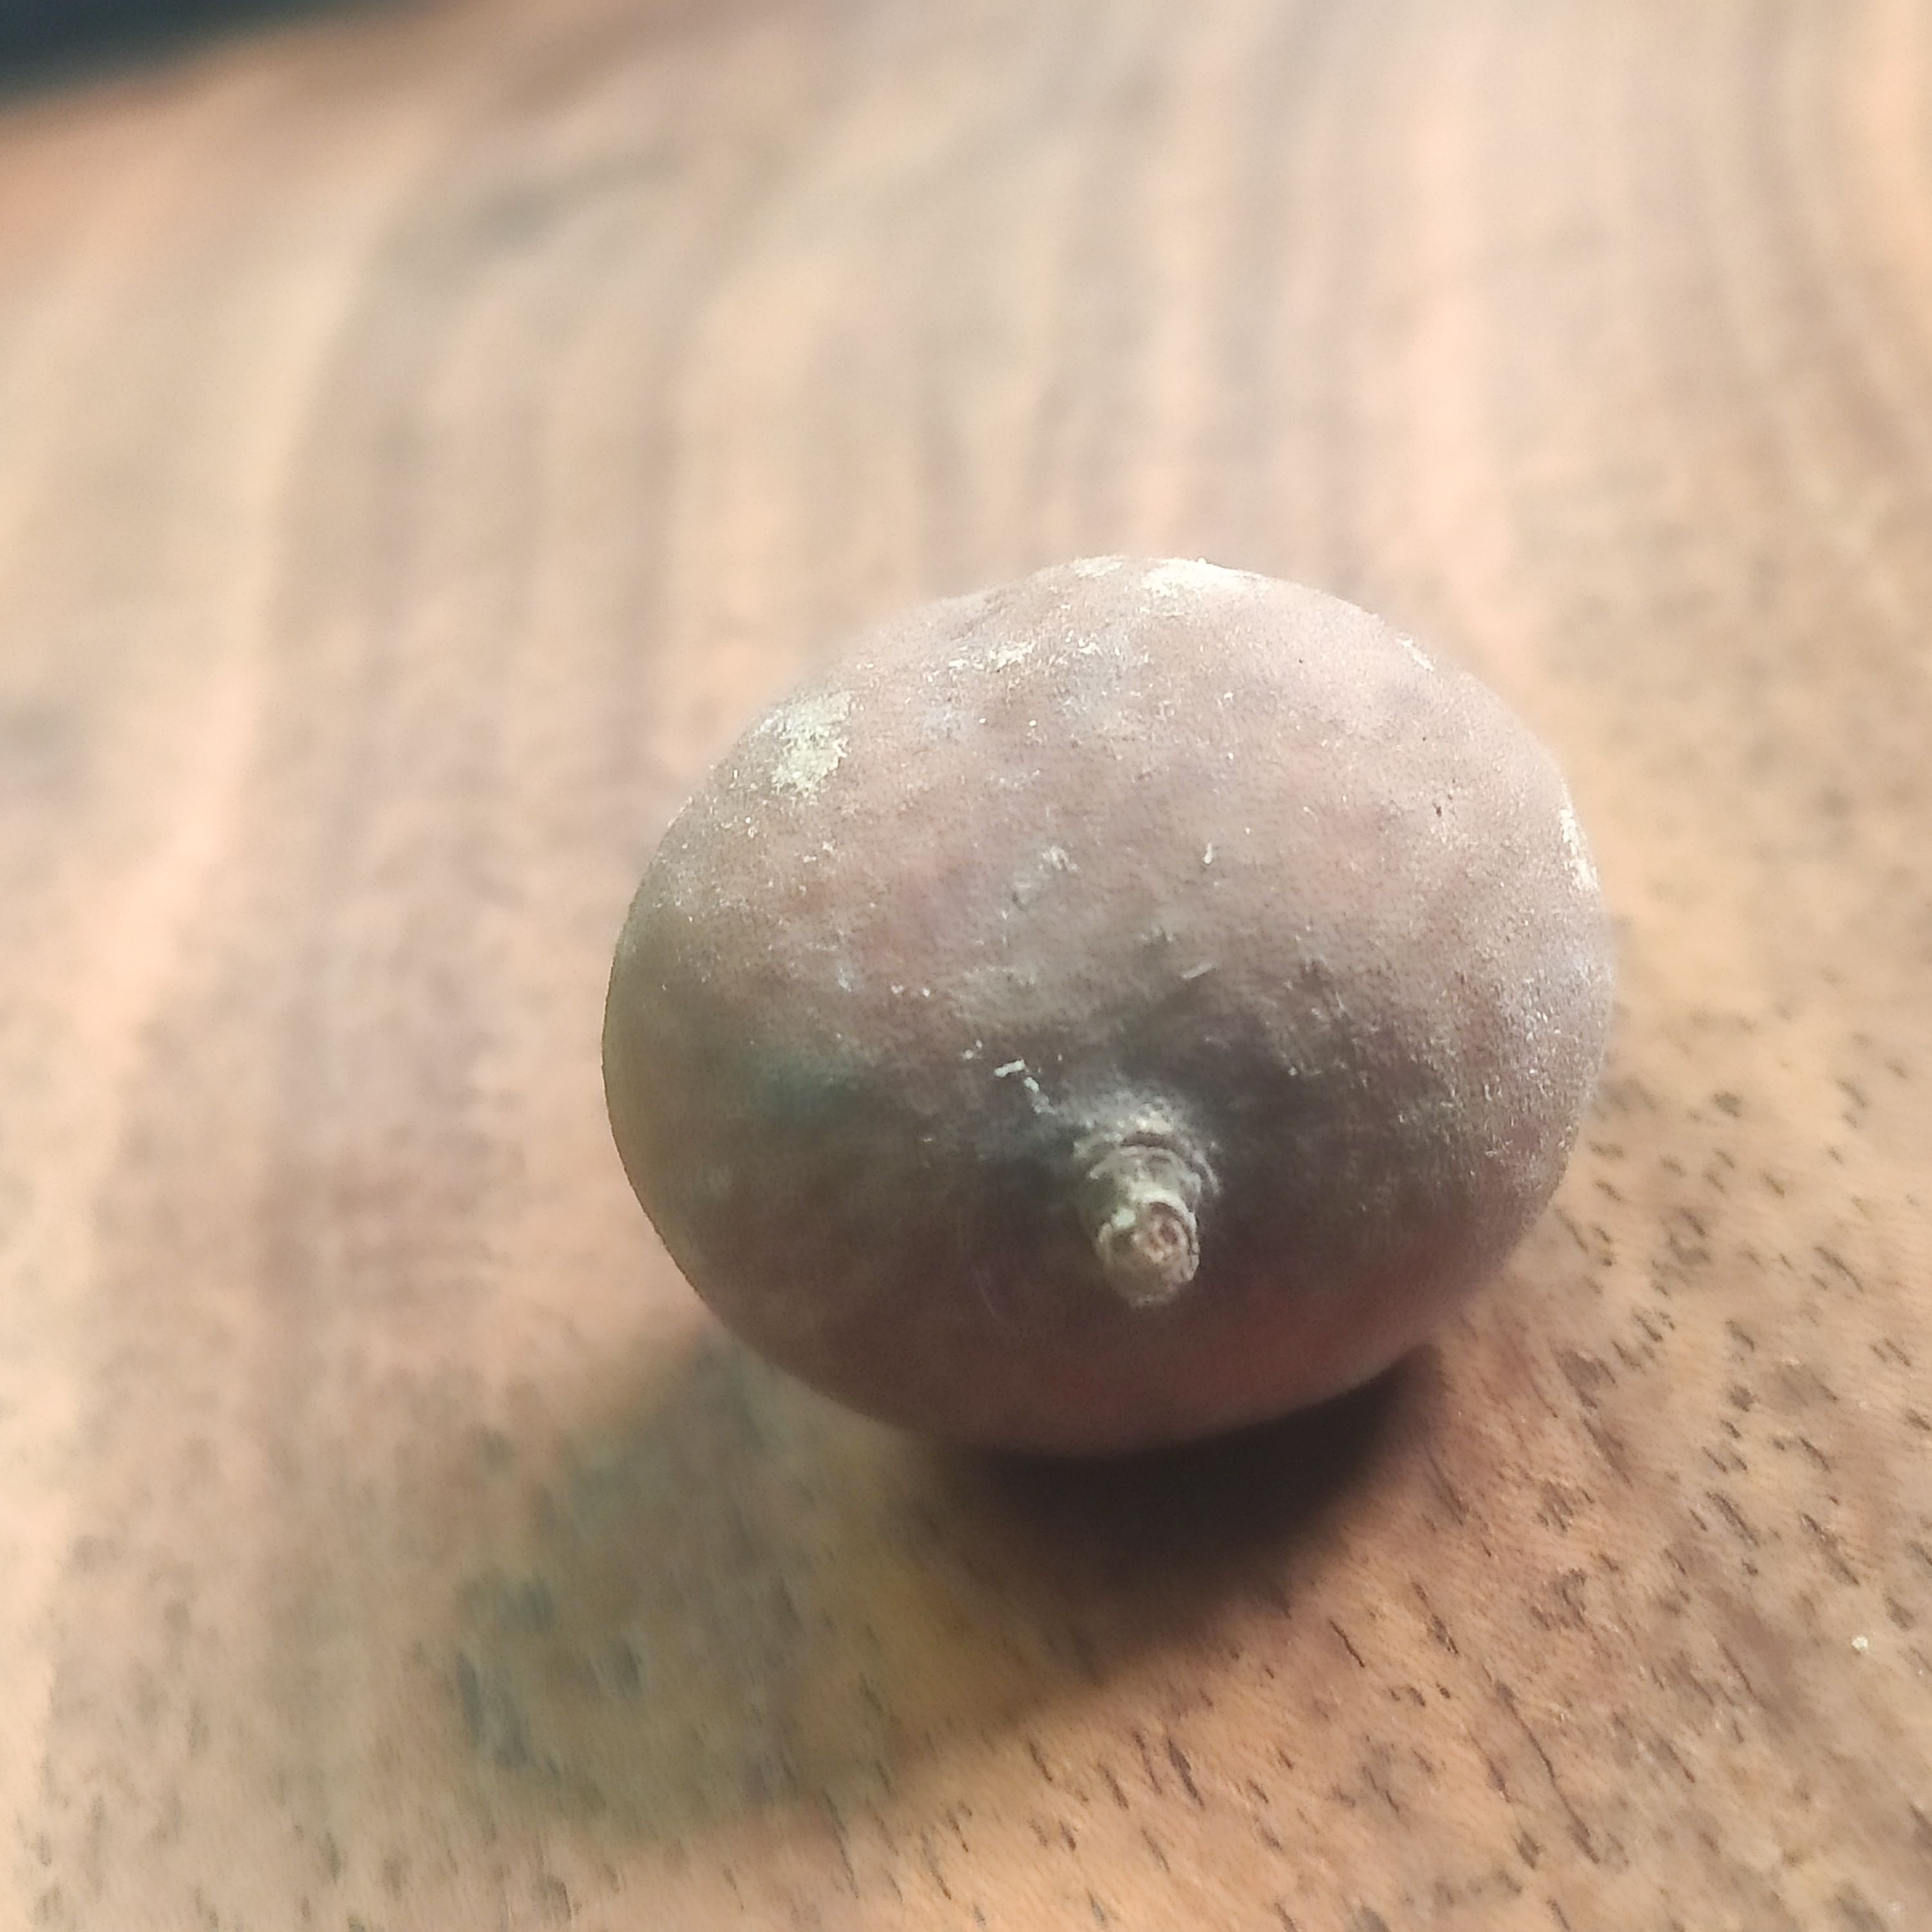
Fruit: burmese-grape
Grade: 3rd-grade